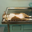
Label: cat